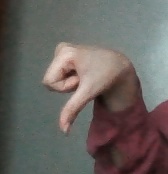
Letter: waw